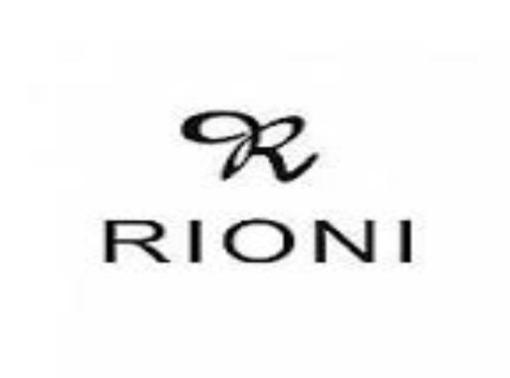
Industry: Clothes